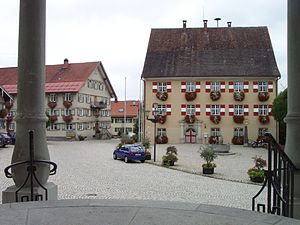
Weiler-Simmerberg
Weiler-Simmerberg er en købstad i Landkreis Lindau, i regierungsbezirk Schwaben, i den tyske delstat Bayern.